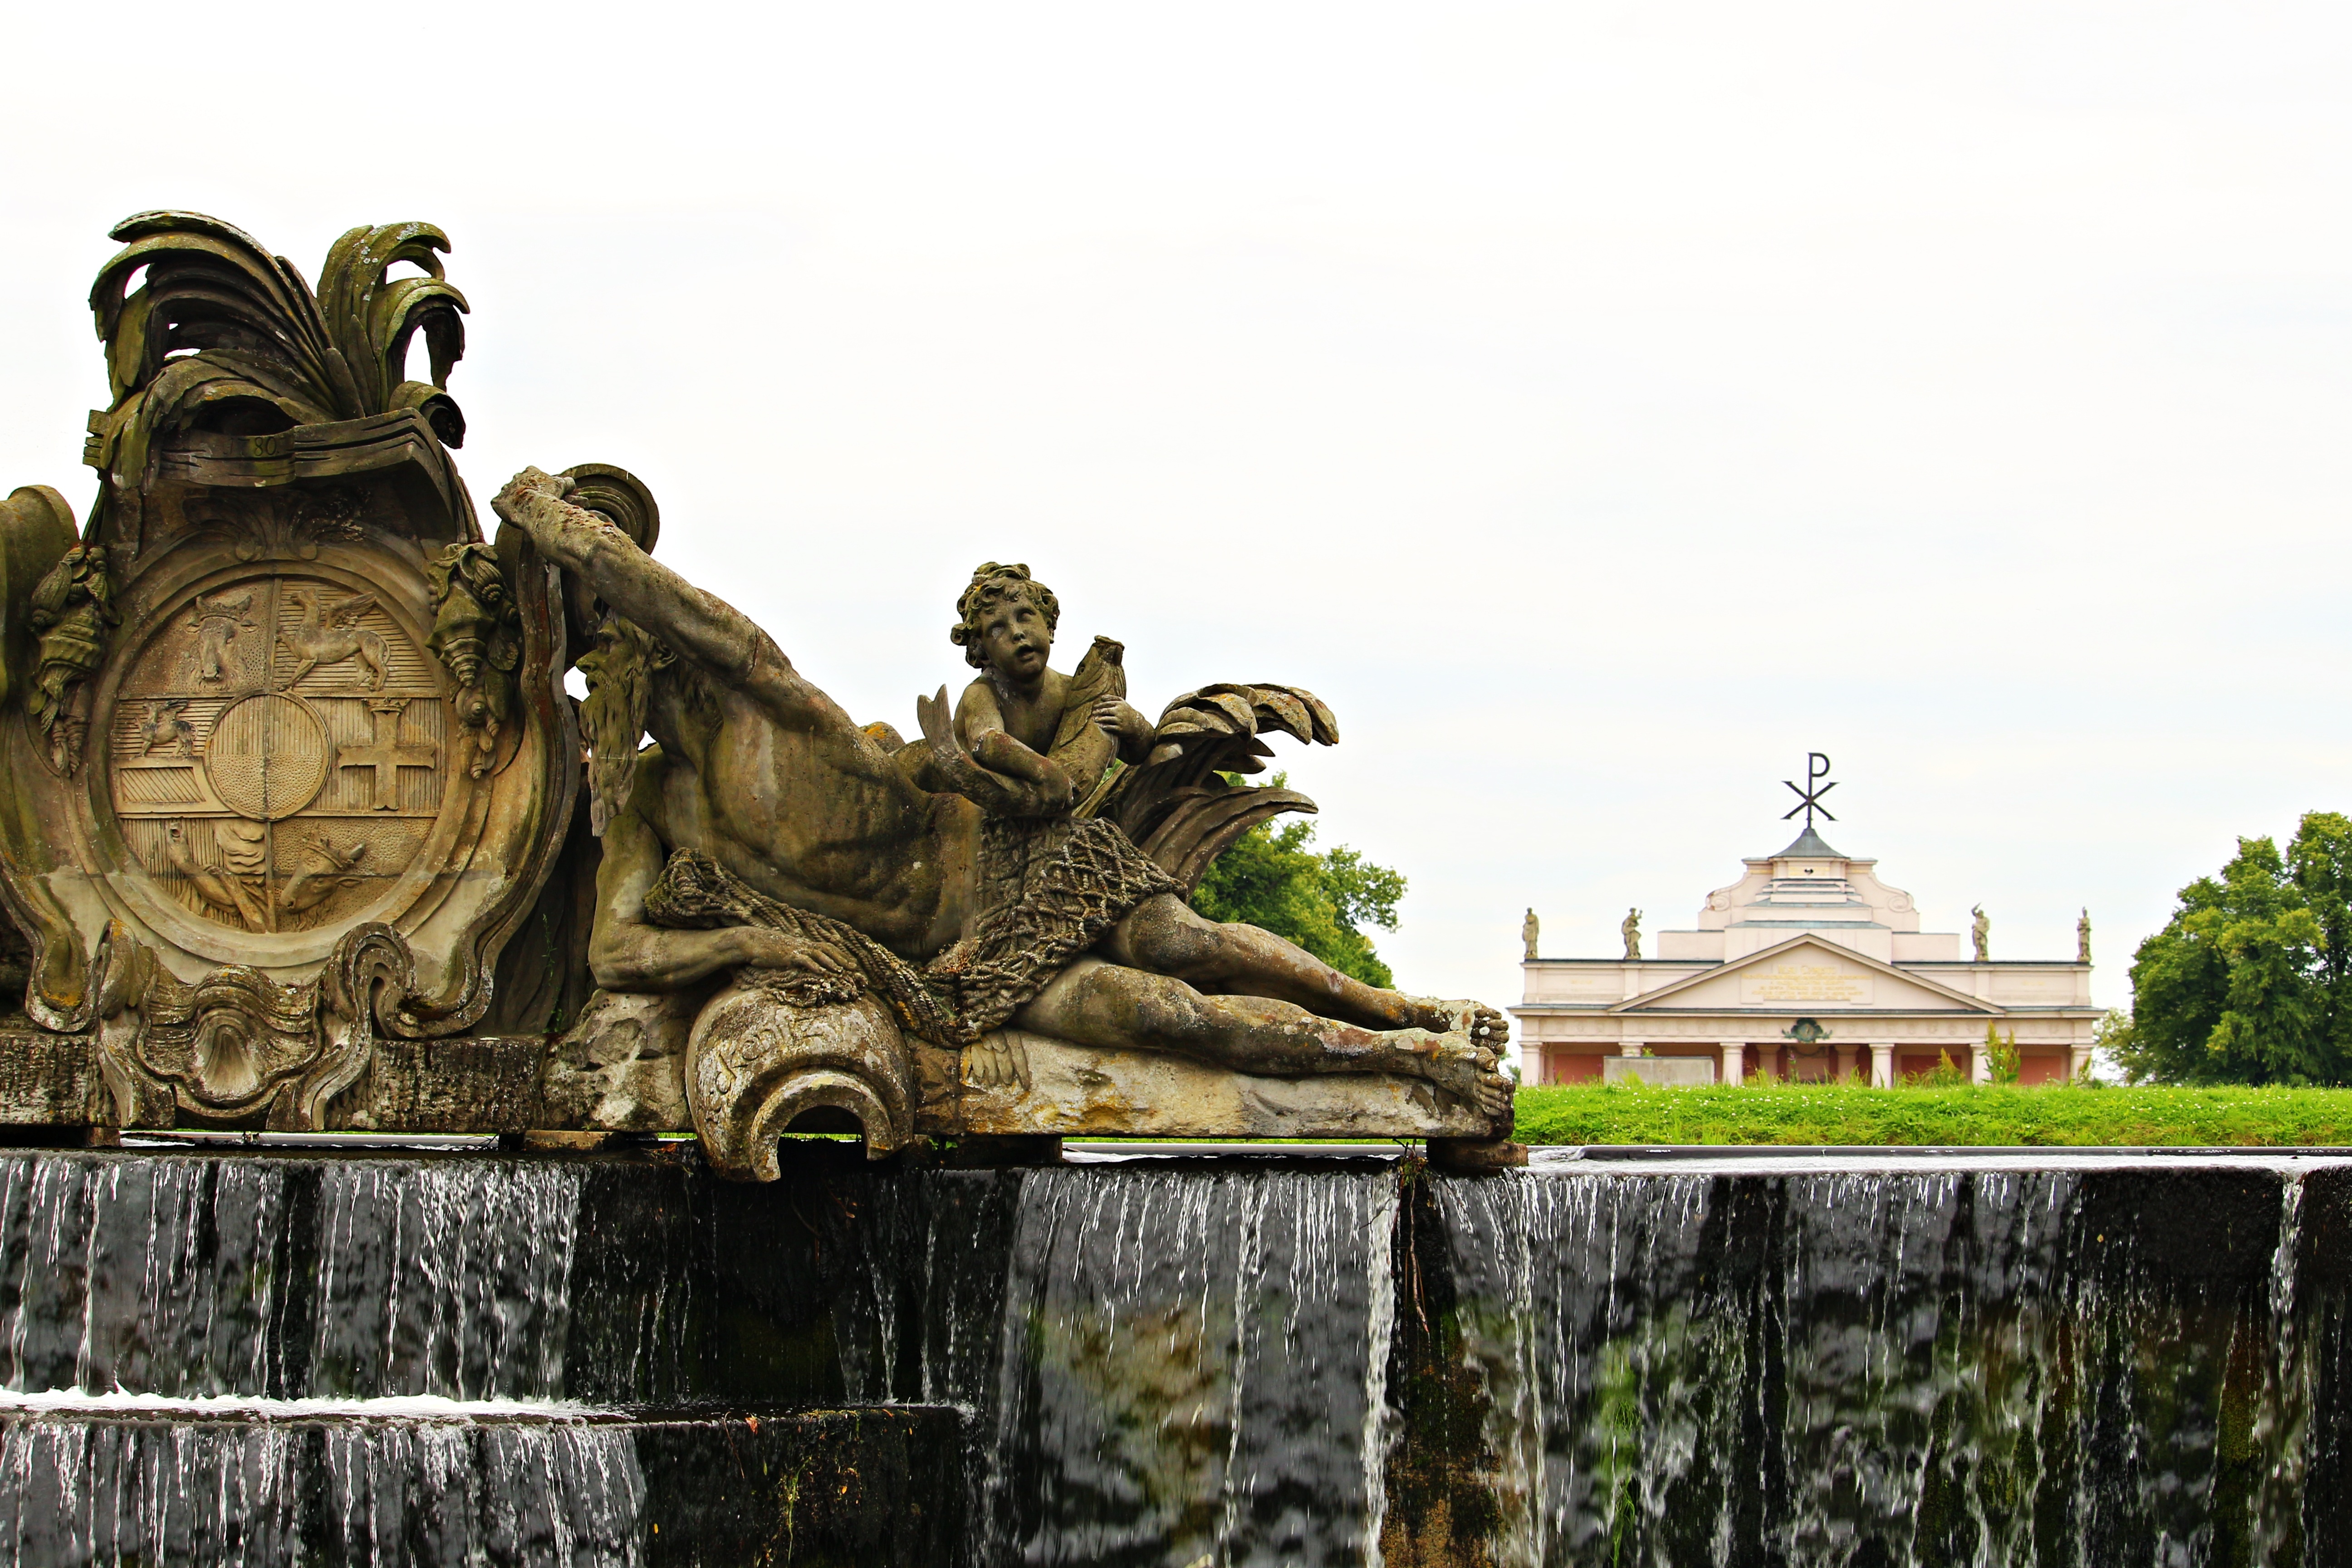
water, waterfall, monument, statue, castle, landmark, church, sculpture, art, temple, basin, waters, water feature, small waterfall, ludwigslust parchim, ancient history